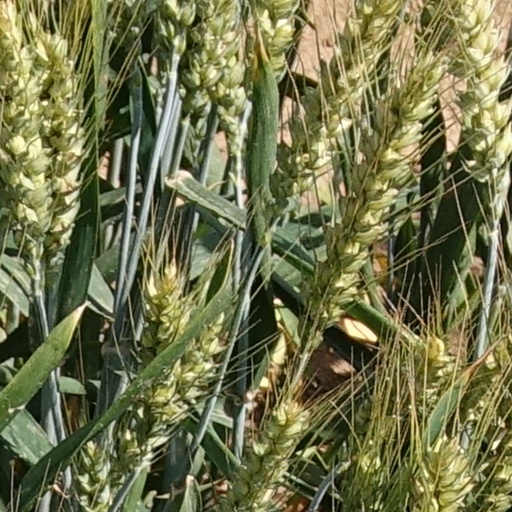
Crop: wheat